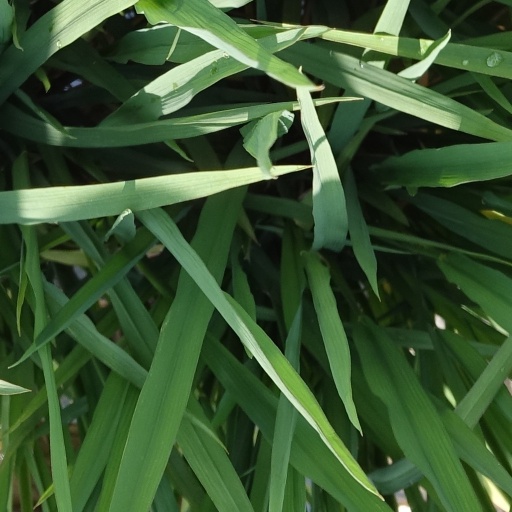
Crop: rice